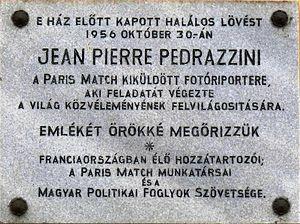
Plaque commémorative à M. Jean-Pierre Pedrazzini (1927-1956) à l'endroit où il fut mortellment blessé le 30 octobre 1956. (25, place Köztársaság, Budapest, 8e arr.). Magyar: Jean-Pierre Pedrazzini (1927-1956) emléktáblája azon a helyen, ahol 1956. október 30-án halálosan megsebesült. (Budapest, VIII. kerület, Köztársaság tér 25.)